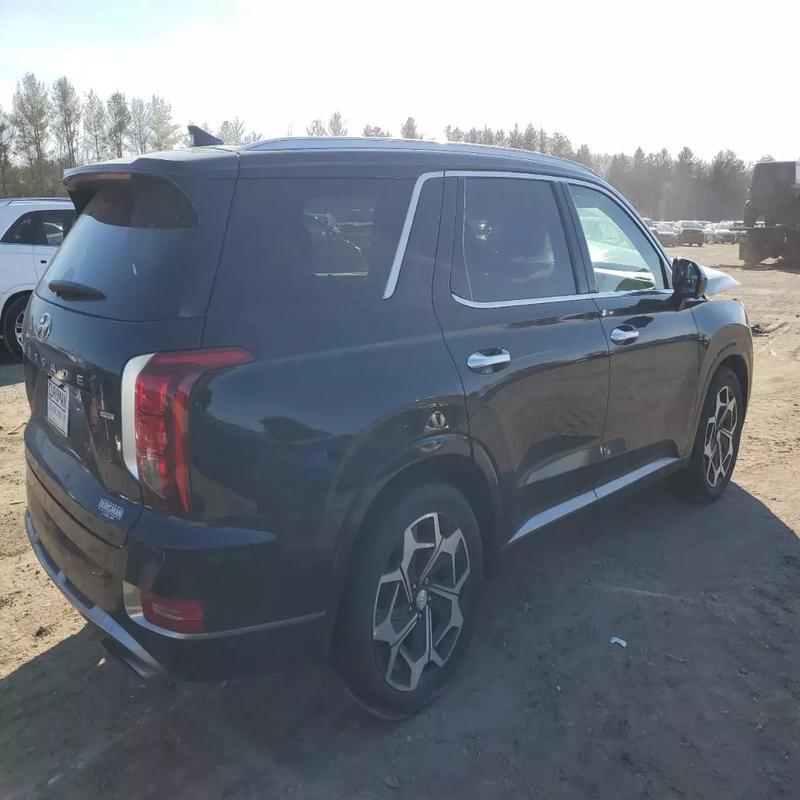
Aucun dommage détecté.
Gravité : aucun